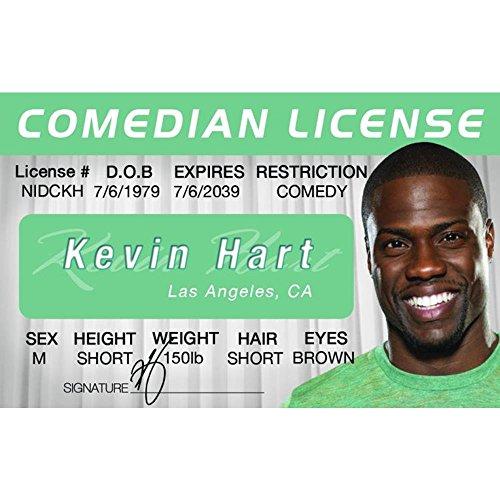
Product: Signs 4 Fun Nidckh Kevin Hart's Driver's License
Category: Toys & Games | Novelty & Gag Toys | Gag Toys & Practical Jokes
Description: Great Condition.
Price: $2.86
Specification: ProductDimensions:3.2x0.5x2.4inches|ItemWeight:0.32ounces|ShippingWeight:0.32ounces(Viewshippingratesandpolicies)|Manufacturer:Signs4Fun|ASIN:B00PO9VNKS|Itemmodelnumber:NIDCKH